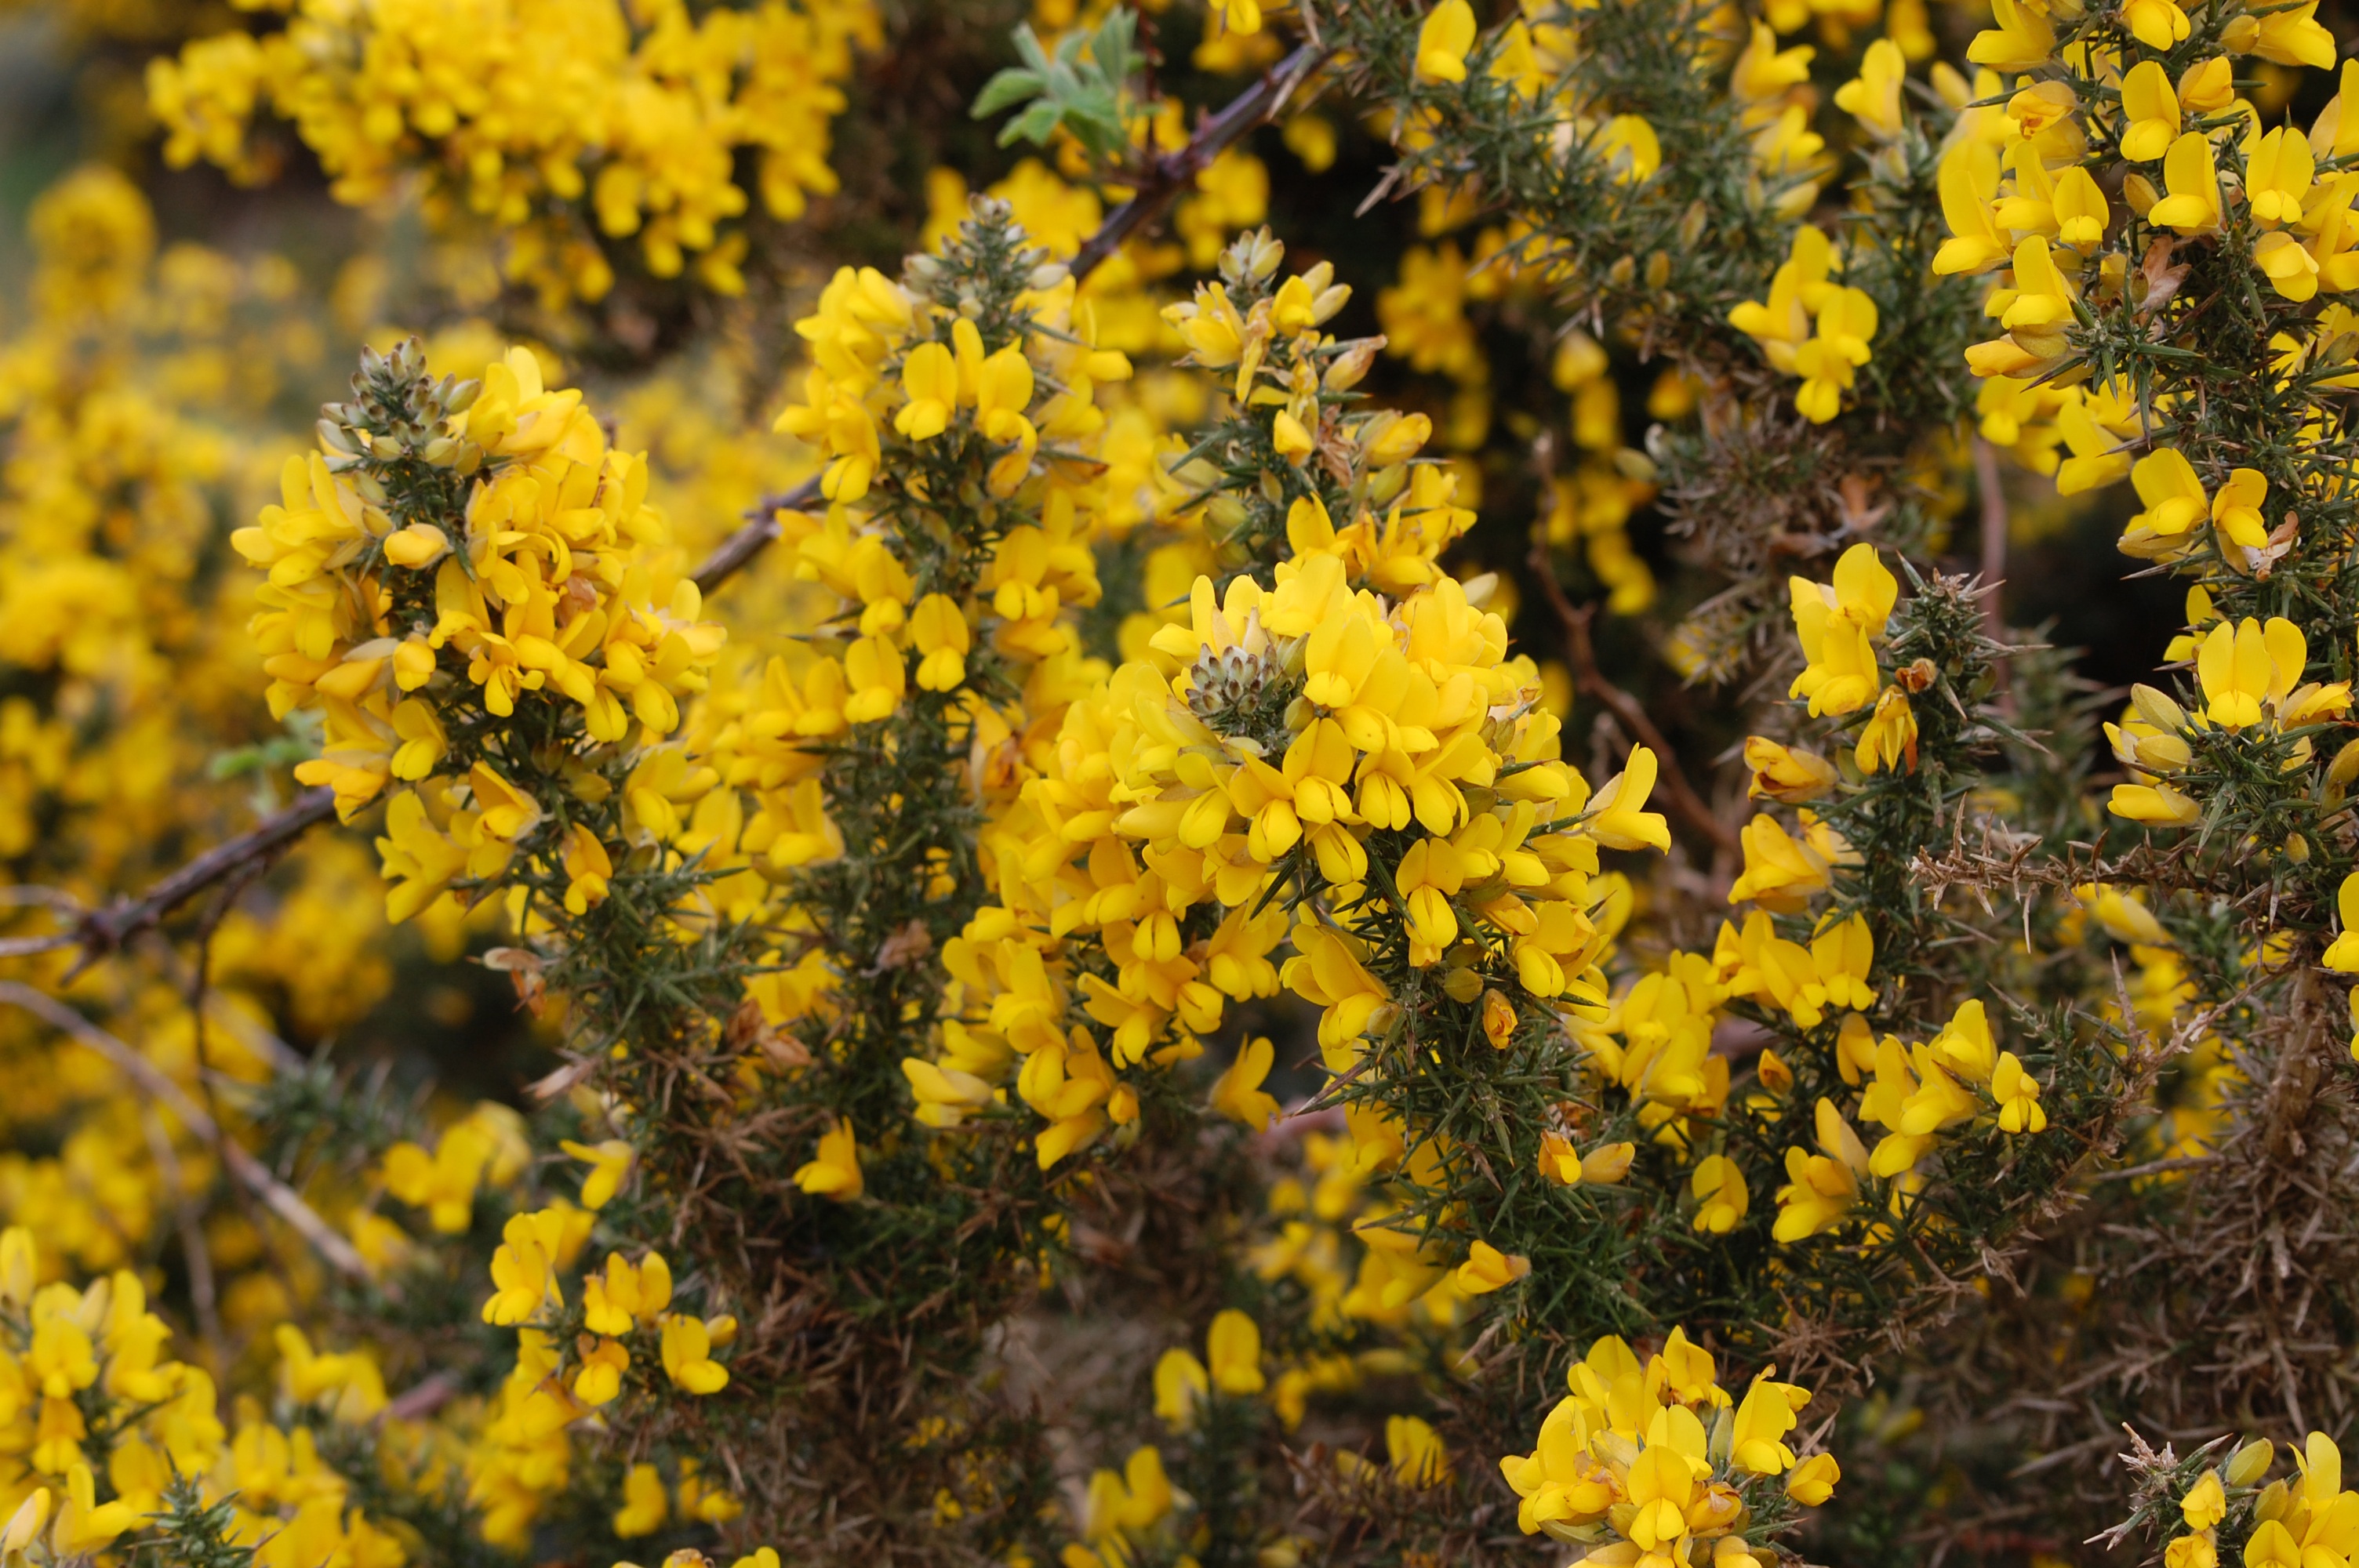
nature, plant, flower, food, spring, herb, produce, yellow, flora, rapeseed, wildflower, shrub, rue, broom, mimosa, mustard, brassica, flowering plant, subshrub, gorse bush, land plant, alyssum